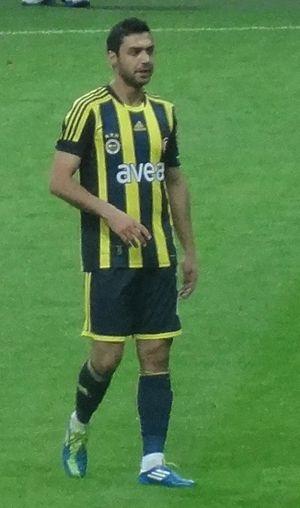
Bekir İrtegün, né le 20 avril 1984 à Elâzığ, est un footballeur international turc évoluant au poste de défenseur.